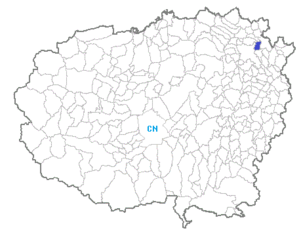
Barbaresco est une commune italienne de moins de 1 000 habitants située dans la province de Coni dans la région Piémont dans le Nord-Ouest de l'Italie.